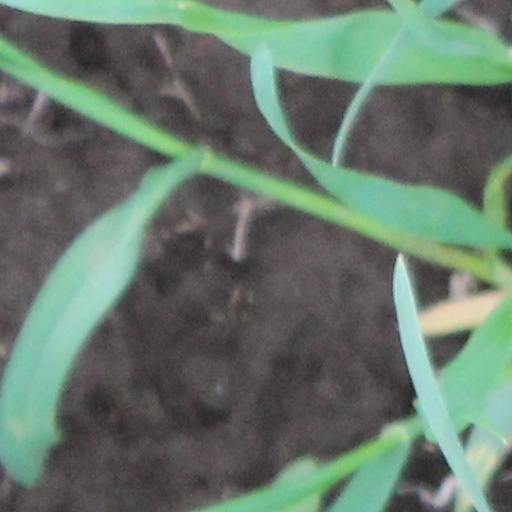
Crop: wheat